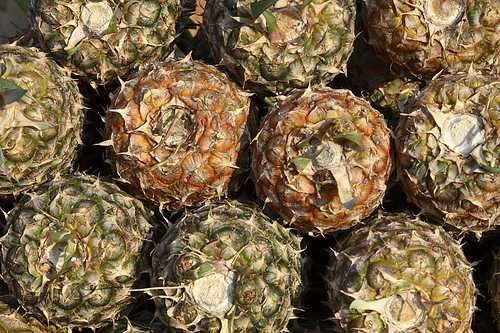
Label: Pineapple